Victoria Cabello

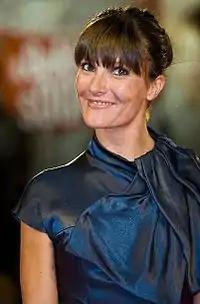

Victoria Ellen Cabello (born 12 March 1975, in London) is an Italian television presenter, and actress.